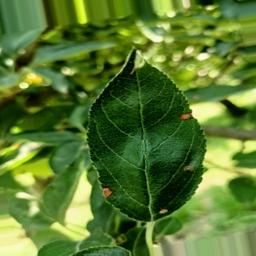
Label: Alternaria